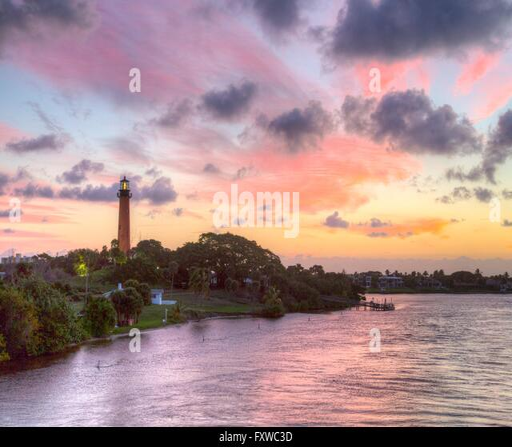
museum at sunset along the lagoon